Adland

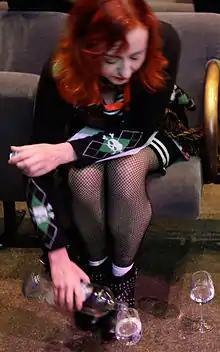
Adland creator Åsk Wäppling at the Eurobest awards.

Adland was founded by Åsk Wäppling in 1996, who uses the pen name "Dabitch" on the site. According to Wäppling, "we preserve, we publish, we deliver, we review and sometimes harass all advertising there is." Adland began as a place to collect plagiarized ads under the title "Badland," and has grown into the largest archive of commercials in the world. The site also houses an archive of over fifty years of Super Bowl commercials. Wäppling describes Adland's earliest incarnation as a "proto-blog", inspired by her discussion of advertising on Usenet and on a mailing list she created. In 2000, "Badland" was rebranded as "Adland". Initially, the site used a subscription model for access to its commercial archive, later moving to an ad-supported revenue model, and then to a donation-supported site. The new owners have introduced a pay-for-submission model while keeping the site free for users.